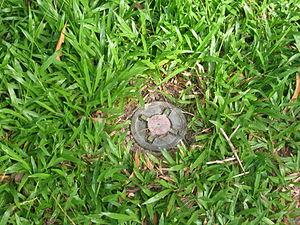
Une mine terrestre est une charge explosive conçue et placée de façon à être déclenchée, par l'action involontaire de l'ennemi, au passage de personnes ou de véhicules.